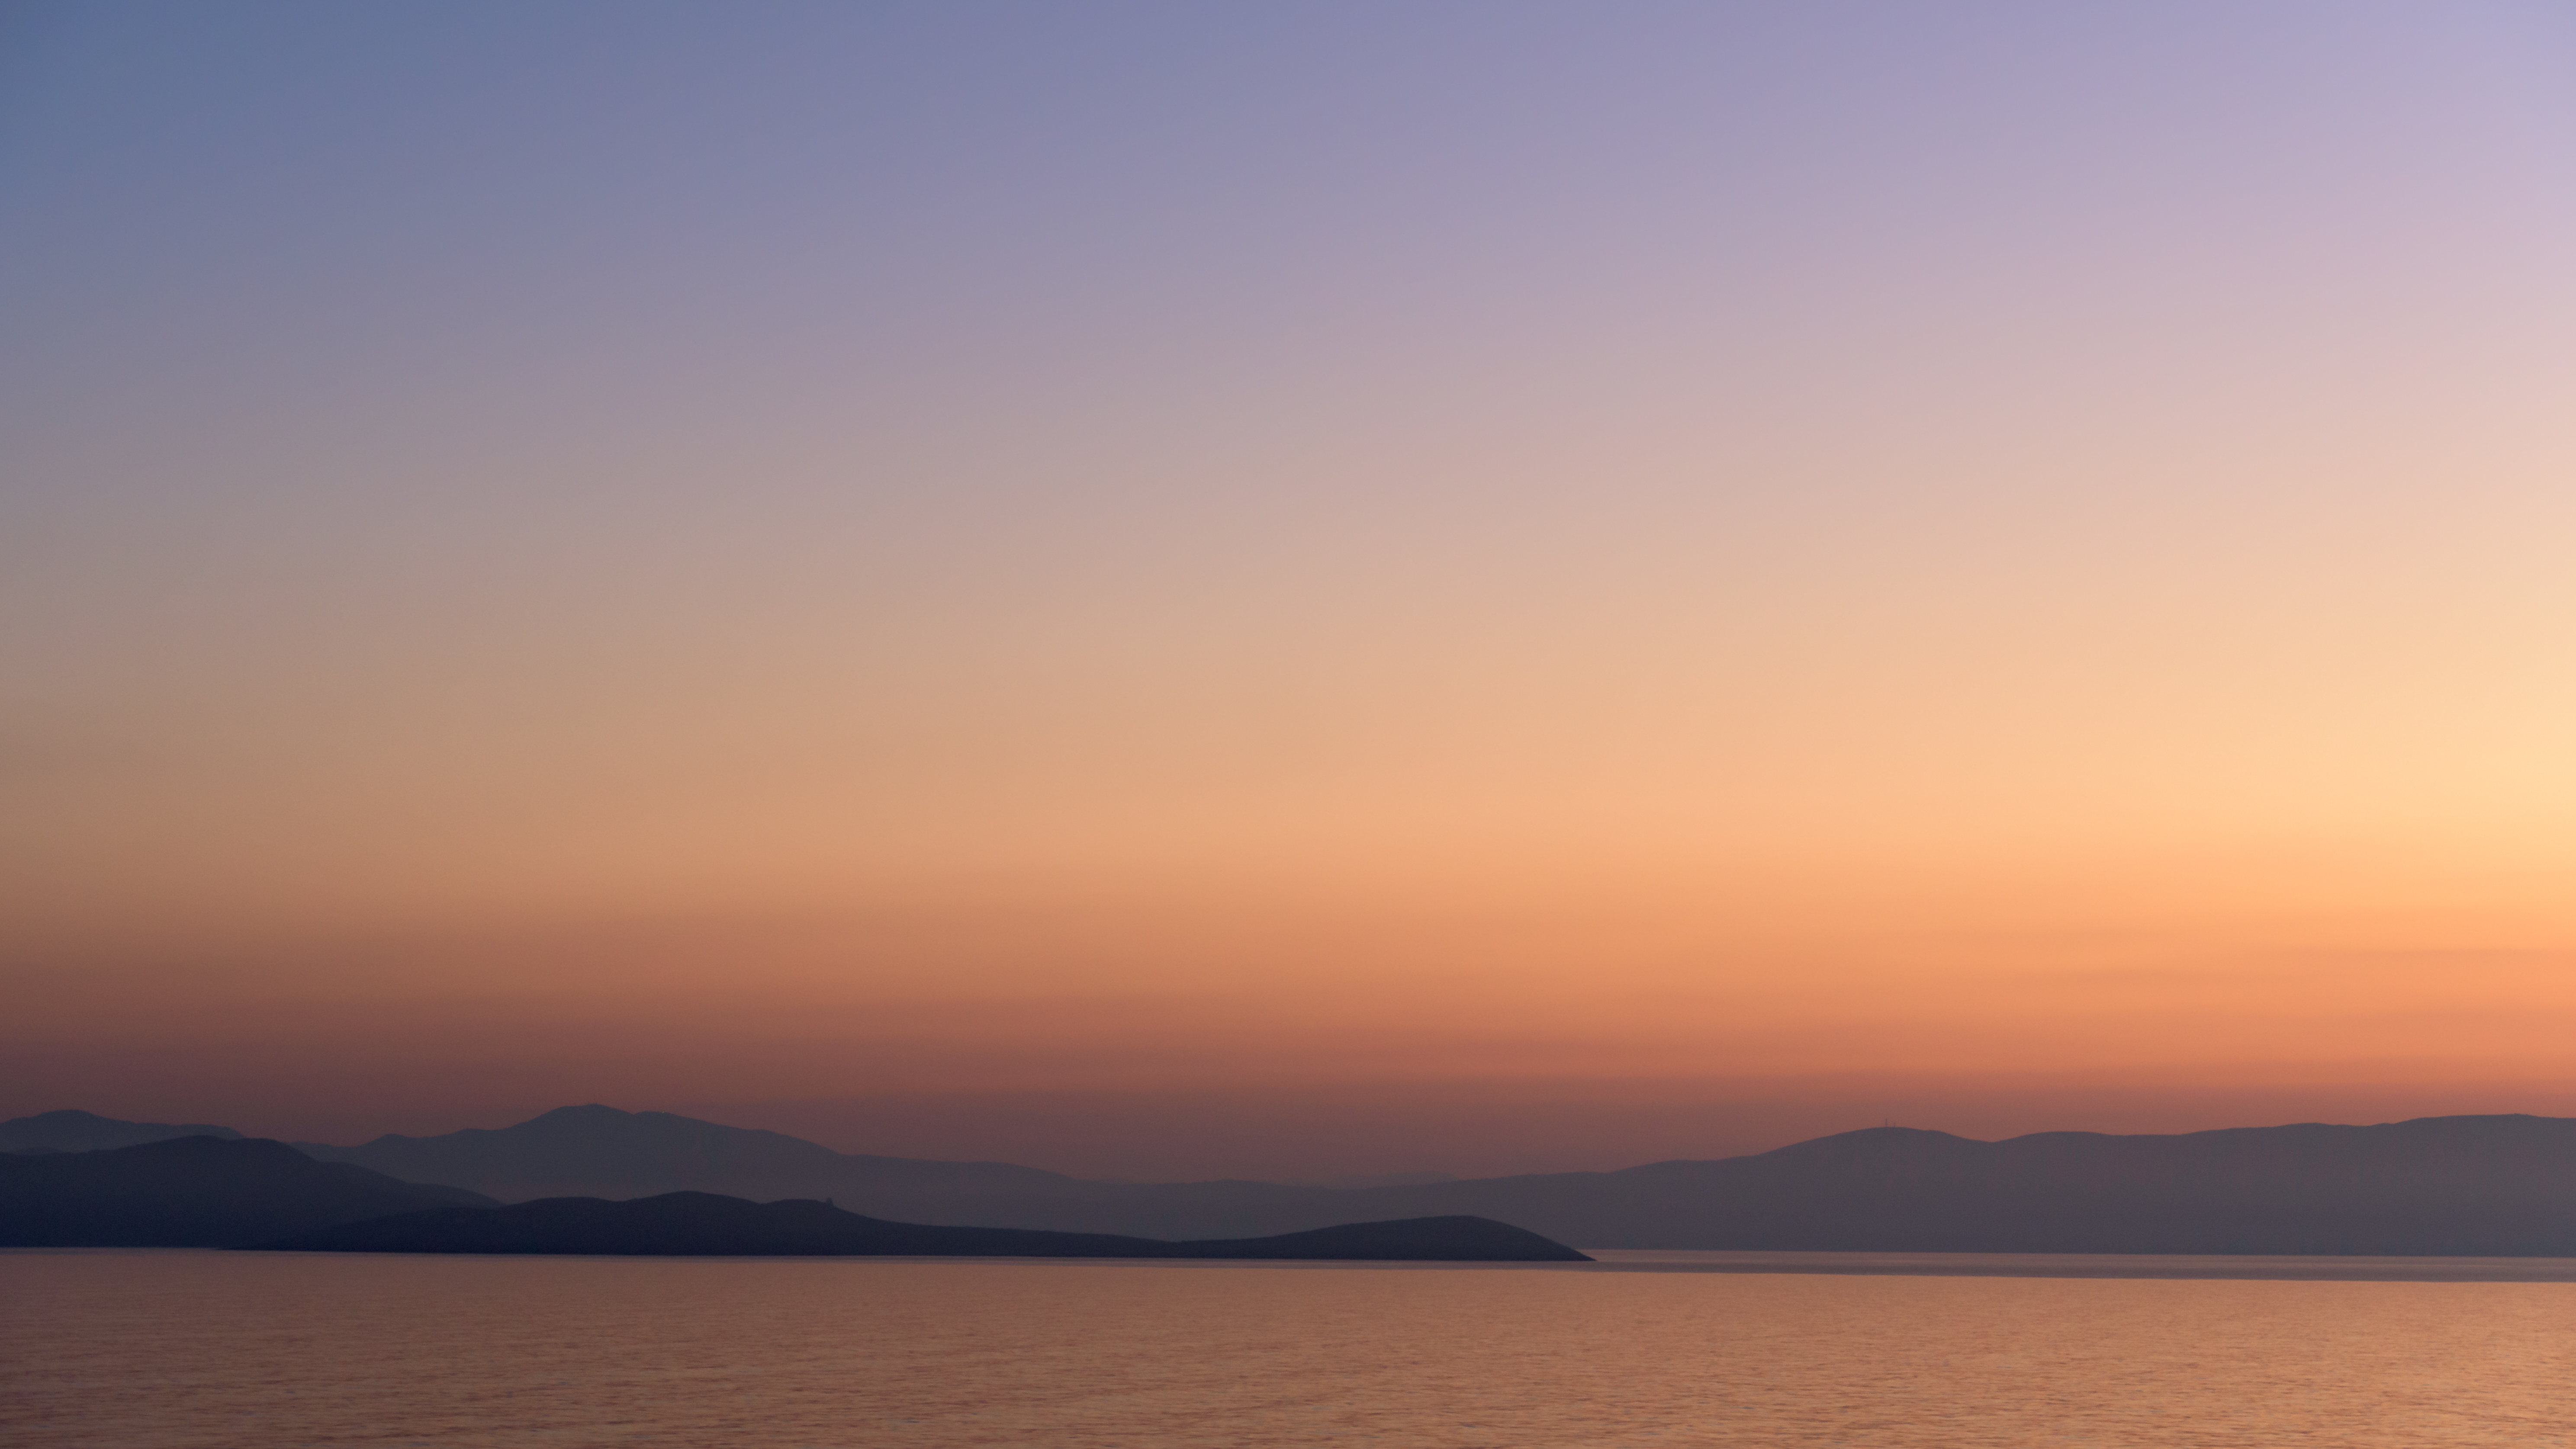
sky, afterglow, horizon, sea, sunset, dusk, evening, cloud, sunrise, atmospheric phenomenon, morning, dawn, calm, atmosphere, sound, lake, ocean, red sky at morning, coast, highland, sunlight, loch, hill, reservoir, landscape, mountain, vacation, river, reflection, bay, mountain range